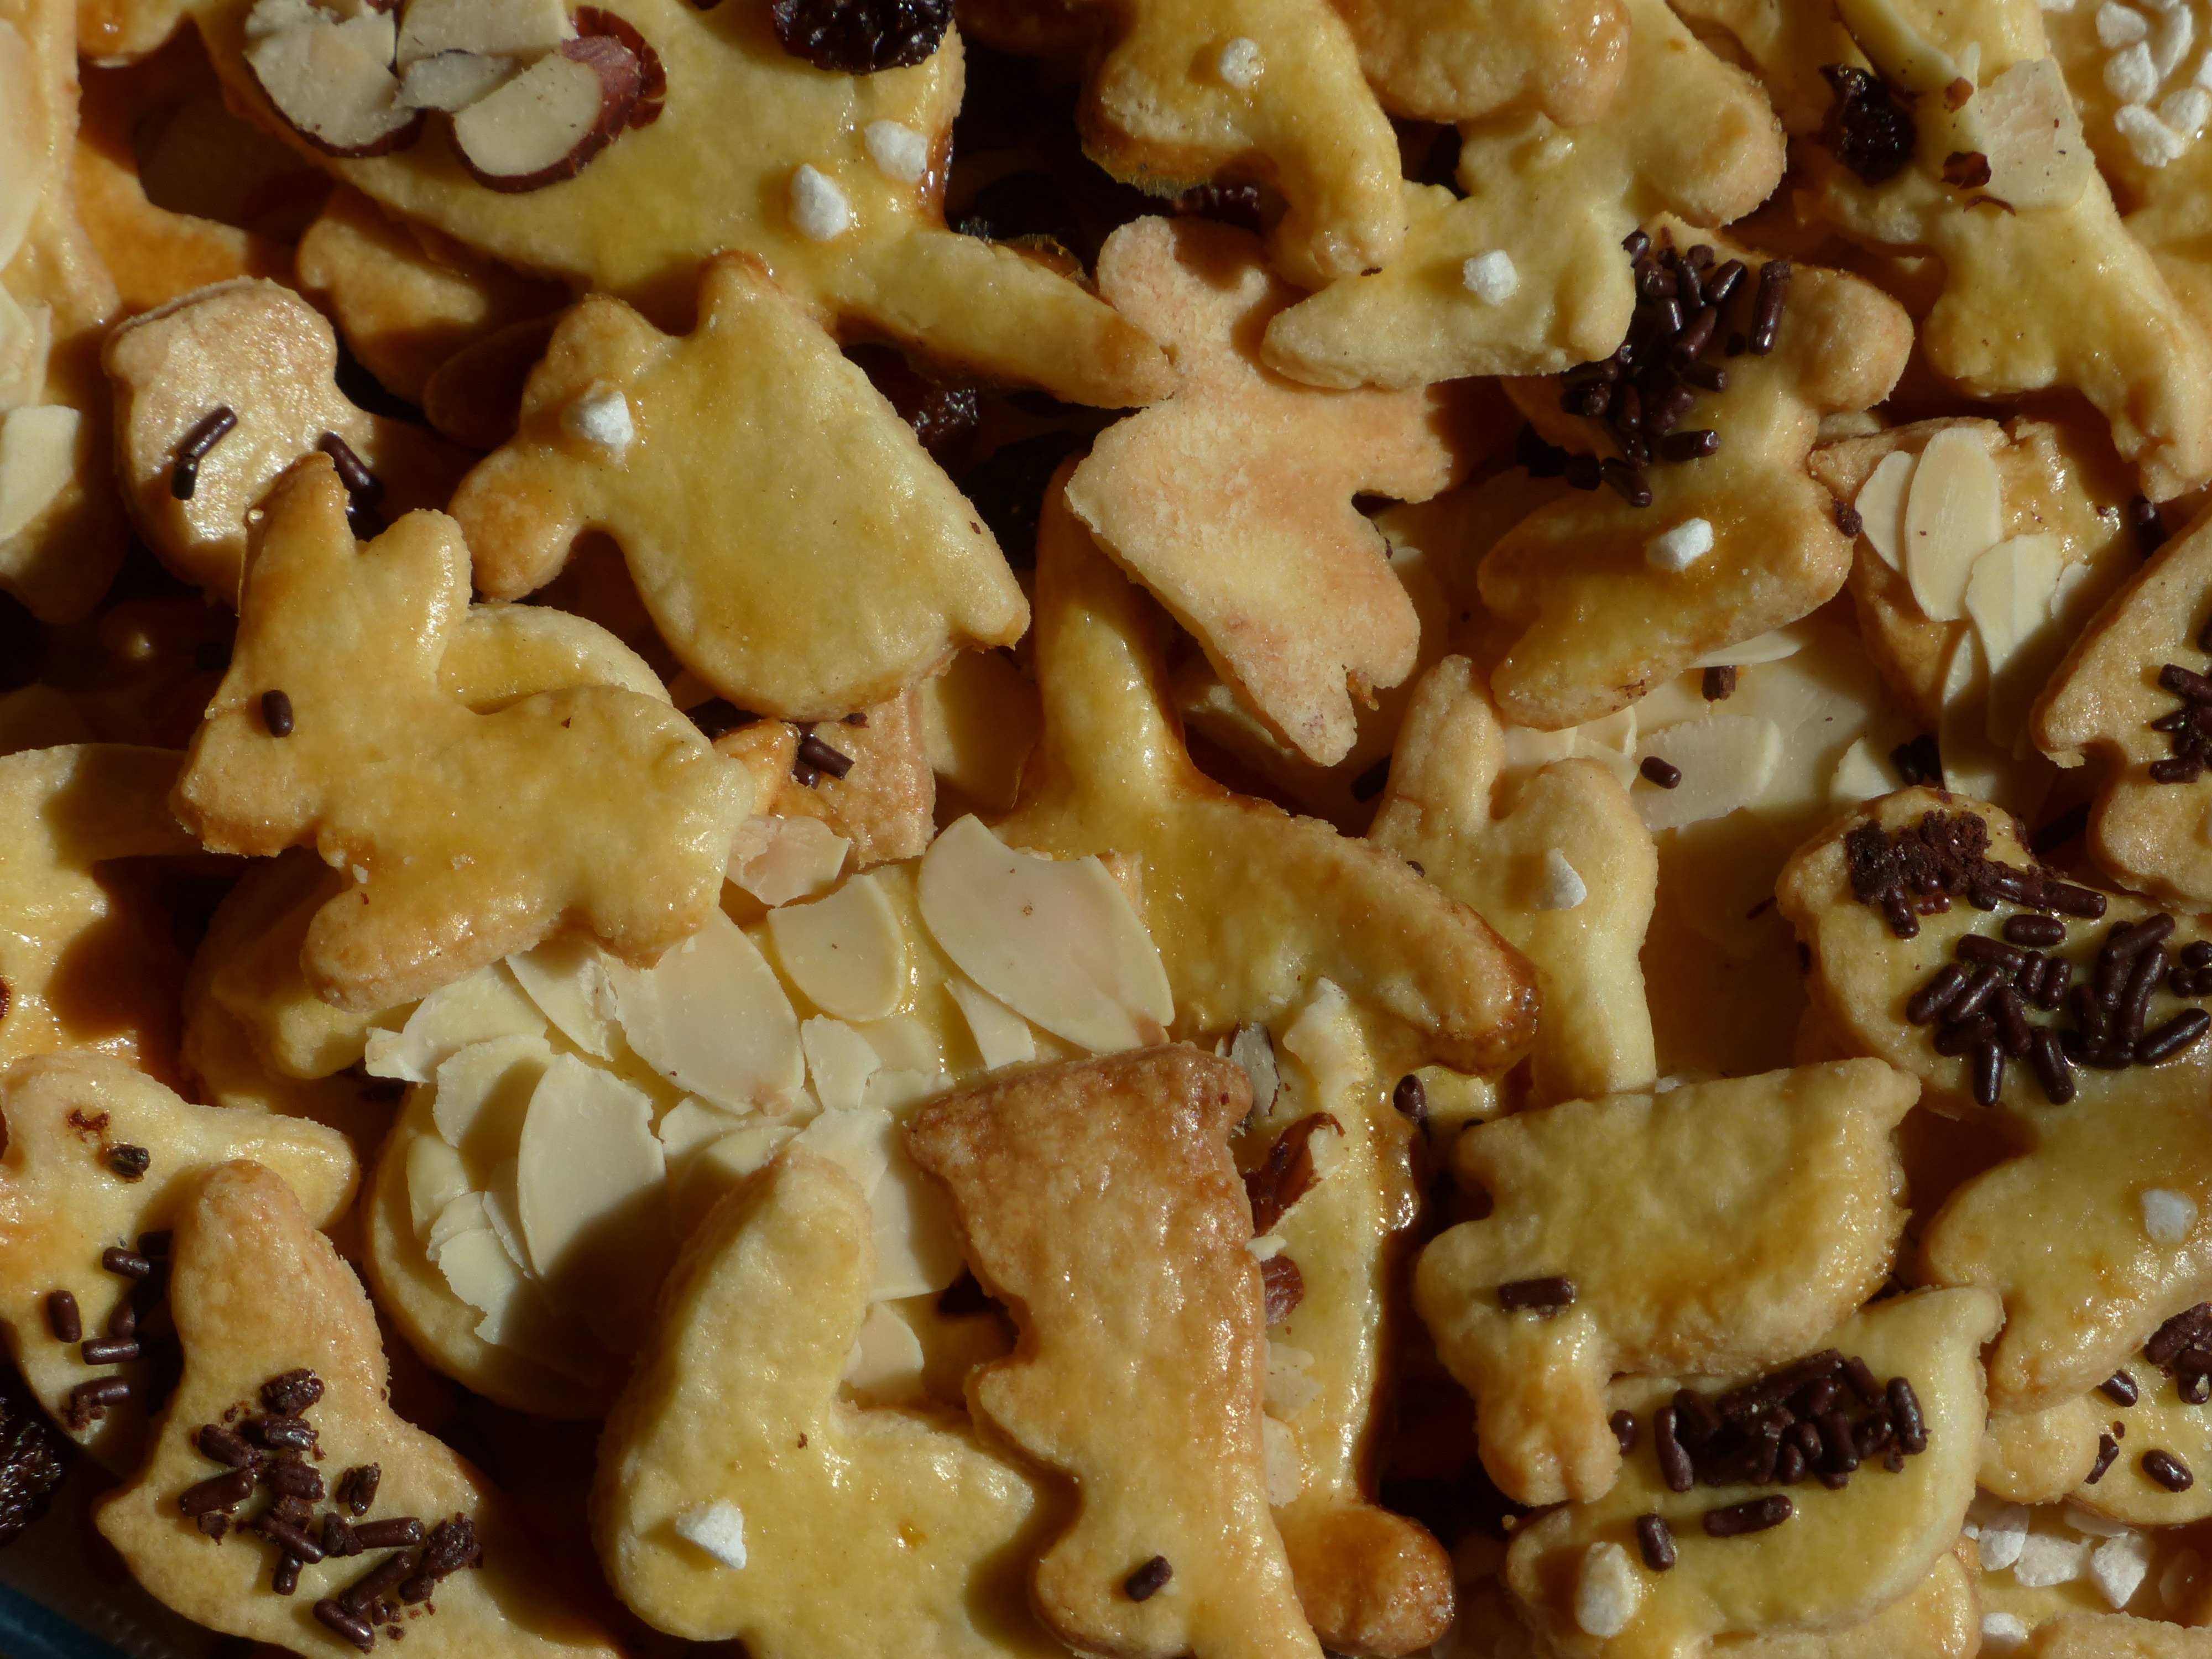
sweet, dish, meal, food, produce, nut, breakfast, baking, biscuit, cookie, dessert, cuisine, delicious, dough, cookie cutter, hare, bake, pastries, cookies, sugar, duck, easter, raisin, oven, vegetarian food, easter bunny, baked goods, ducky, breakfast cereal, small cakes, ausstecherle, junk food, fine pastry, snack food, easter cakes